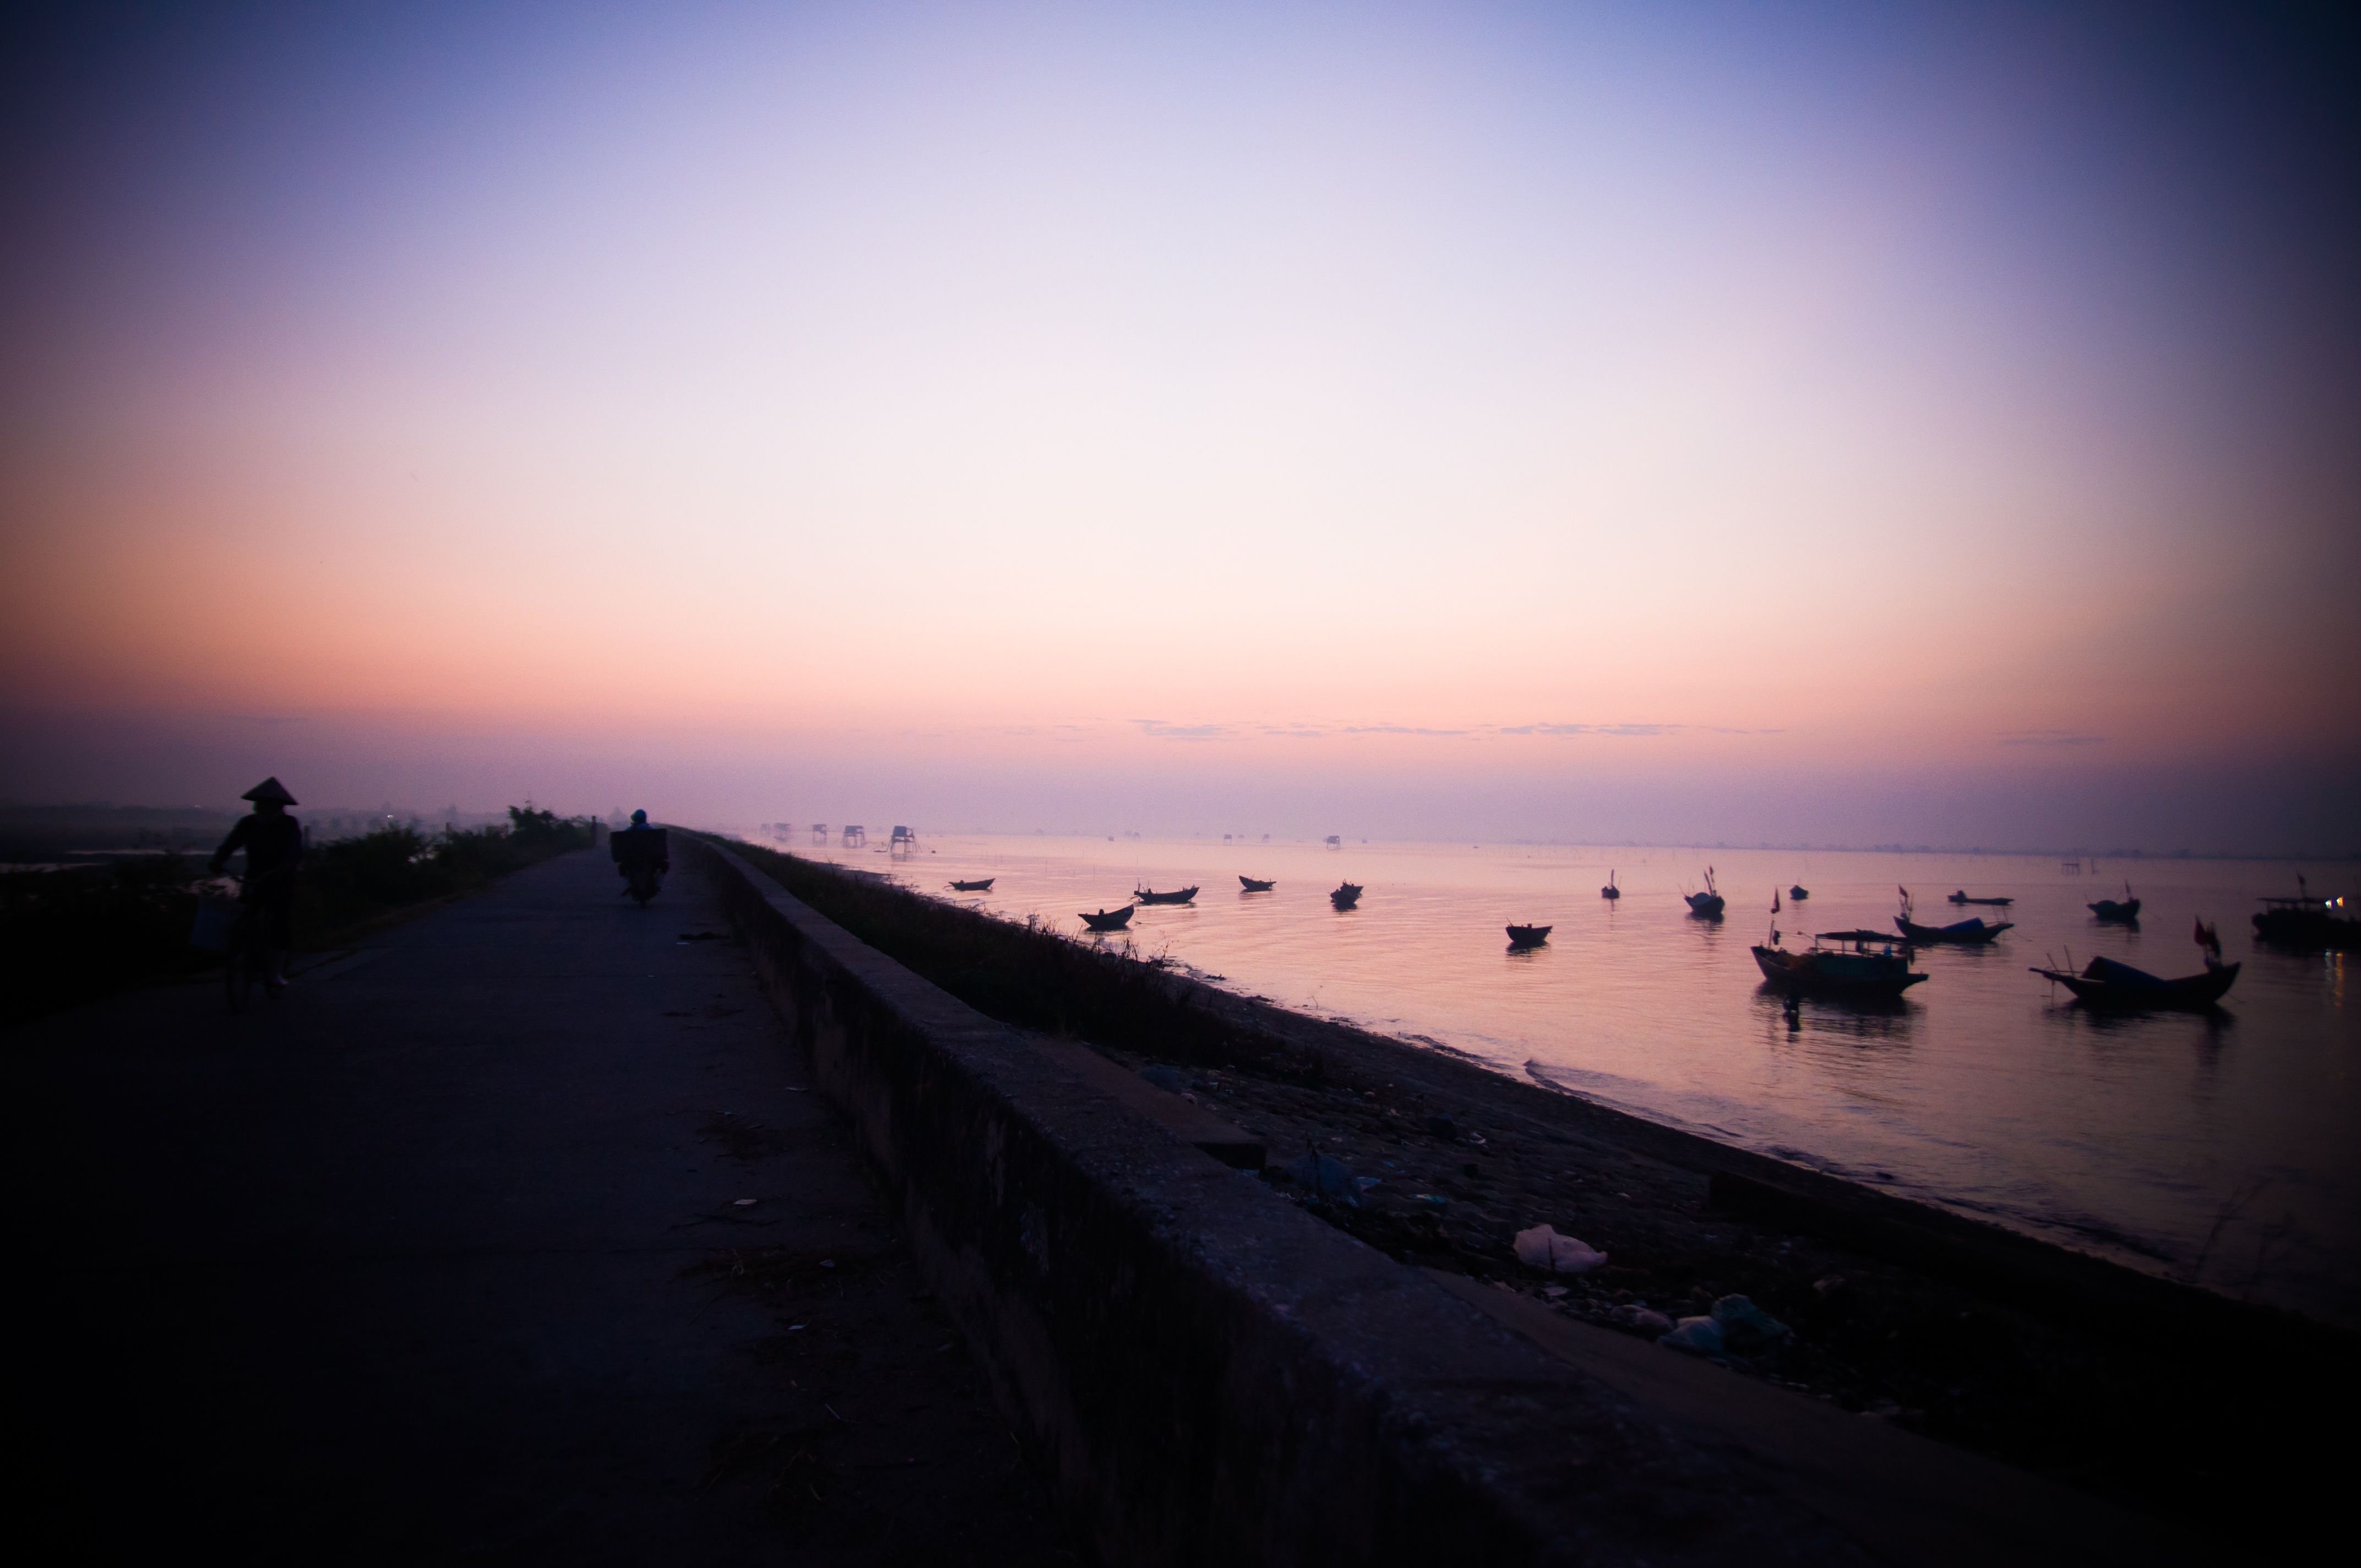
beach, sea, coast, water, ocean, horizon, light, cloud, sky, sun, sunrise, sunset, sunlight, morning, shore, wave, dawn, dusk, evening, reflection, fishing, body of water, boats, afterglow, atmospheric phenomenon, public domain images